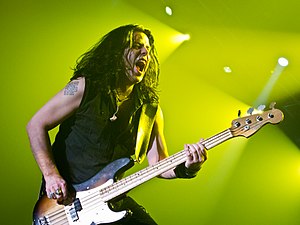
Pawel Maciwoda
Paweł Mąciwoda, 2014
Paweł Mąciwoda er en polsk bassist i det tyske rock-band Scorpions.